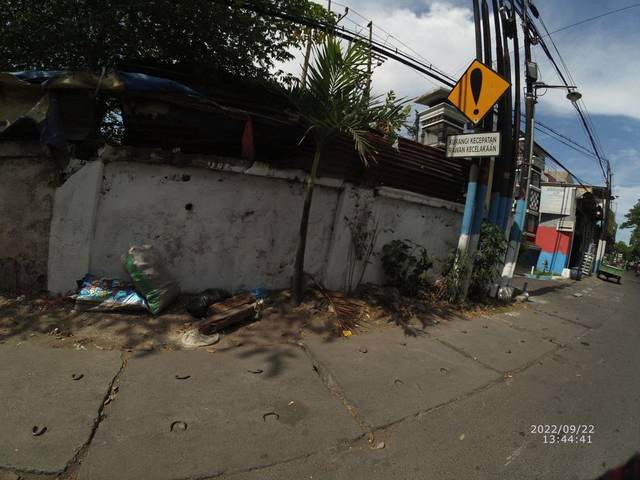
Region: Indonesia
Coordinates: -7.27, 112.72